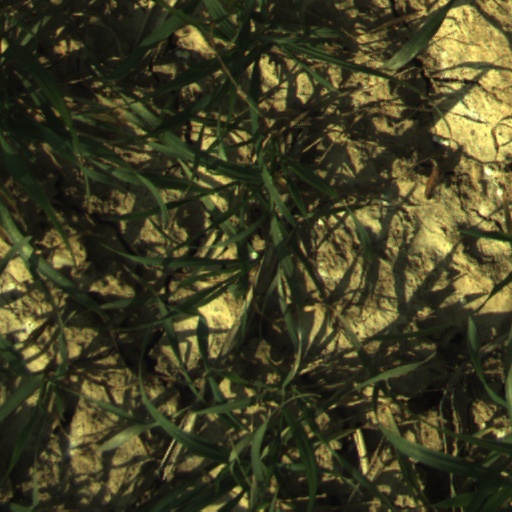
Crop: wheat